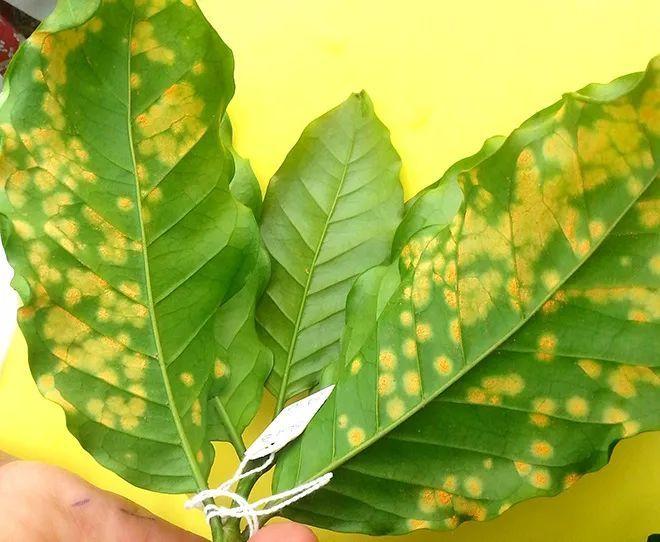
Plant: Coffee
Disease: coffee leaf rust